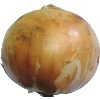
Label: Onion White 1